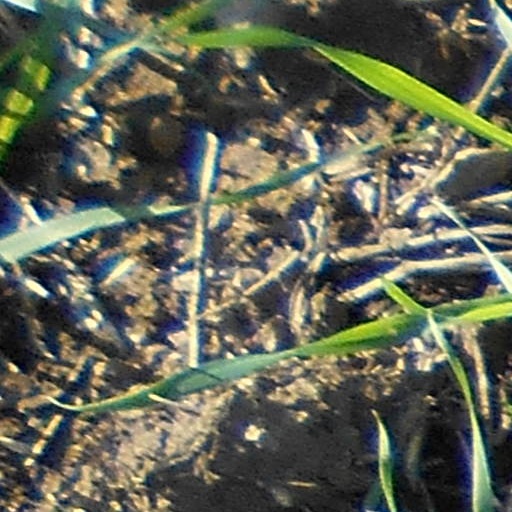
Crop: wheat